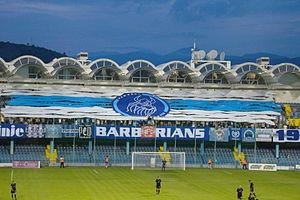
Le Fudbalski klub Budućnost Podgorica, plus couramment abrégé en FK Budućnost Podgorica, est un club monténégrin de football fondé en 1925 et basé à Podgorica, la capitale du pays.